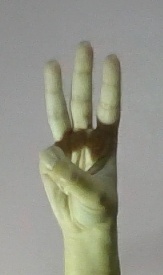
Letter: thaa